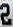
Number: 2